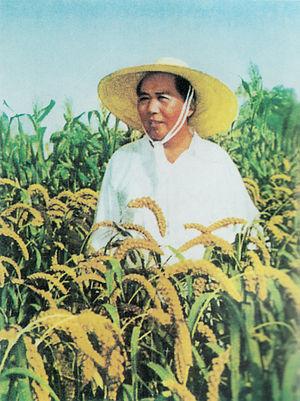
Hou Bo, née le 17 septembre 1924 dans le Shanxi et morte le 26 novembre 2017, est une photographe chinoise.
Le culte de la personnalité de Mao Zedong a glorifié Mao Zedong depuis la Longue Marche jusqu'à sa mort en 1976 à la fin de la Révolution culturelle. Les médias de masse, la propagande et une série d'autres techniques ont été utilisées par le Parti communiste pour élever le statut de Mao Zedong à celui d'un leader héroïque infaillible, capable de se dresser contre l'Occident et de guider la Chine à devenir un leader du communisme. Le culte est une imitation du culte de Joseph Staline.
Mao Zedong est un homme d'État et chef militaire chinois né le 26 décembre 1893 à Shaoshan et mort le 9 septembre 1976 à Pékin. Fondateur de la république populaire de Chine, il a été son principal dirigeant de 1949 à sa mort.
Les Citations du Président Mao Tse-Toung, parfois aussi appelé Les Plus Hautes Instructions, plus connu en français sous le nom de Petit Livre rouge, est un livre de propagande communiste publié par le gouvernement de la république populaire de Chine à partir de 1964, dont la distribution est organisée par Lin Biao, le ministre de la défense et le chef de l’Armée populaire de libération. Traduit en 64 langues, ayant donné lieu à 500 éditions différentes diffusées dans 150 pays, ce livre est un recueil de citations extraites d'anciens discours et écrits de Mao Zedong. L'appellation Le Petit Livre rouge découle de son édition en format de poche, mais ce nom n'est jamais utilisé en Chine.